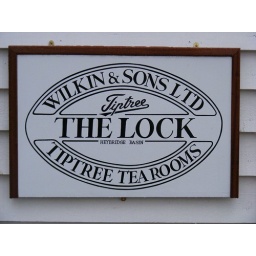
The famous white and black signature, copied by many.